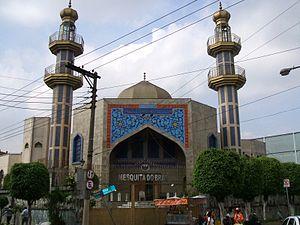
Cet article présente la liste de mosquées du Brésil.